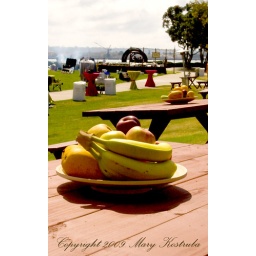
fruit bowl,bananas,oranges,apples,plum on picnic table in the San Diego bay front